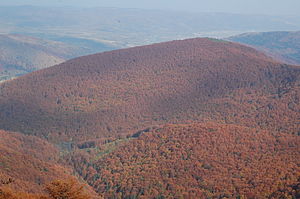
Karpaterne / Karpater-skoven / Flora
Det meste af karpaterne er dækket af skov
Karpaterne er en ca. 1.500 km lang, buet bjergkæde i Central- og Østeuropa. Bjergkæden dækker et areal på 190.000 km², hvilket gør den til den største bjergkæde i Europa.